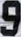
Number: 9